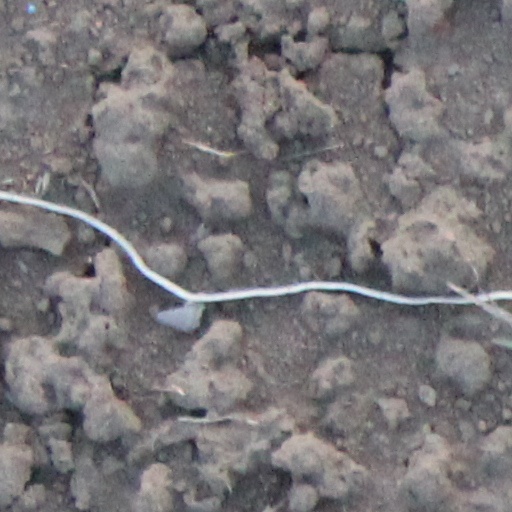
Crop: wheat